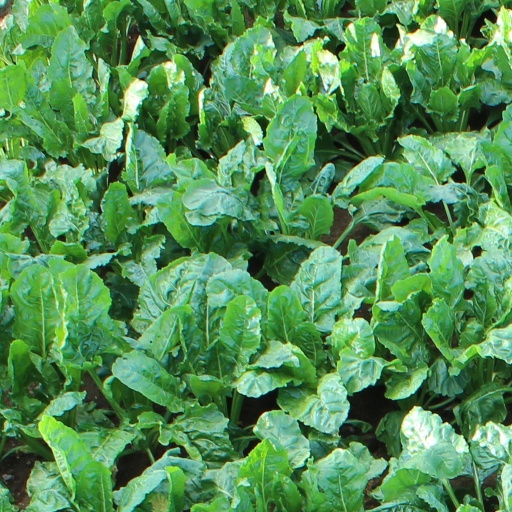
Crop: sugar beet